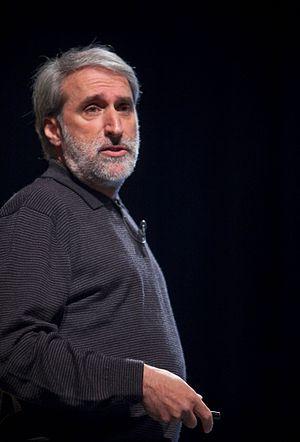
Daniel George Nocera, né le 3 juillet 1957, est un chimiste américain spécialisé dans la chimie inorganique.